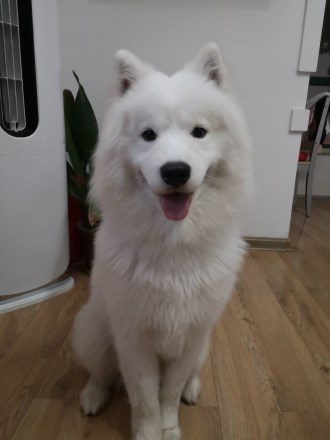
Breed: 2192-n000088-Samoyed